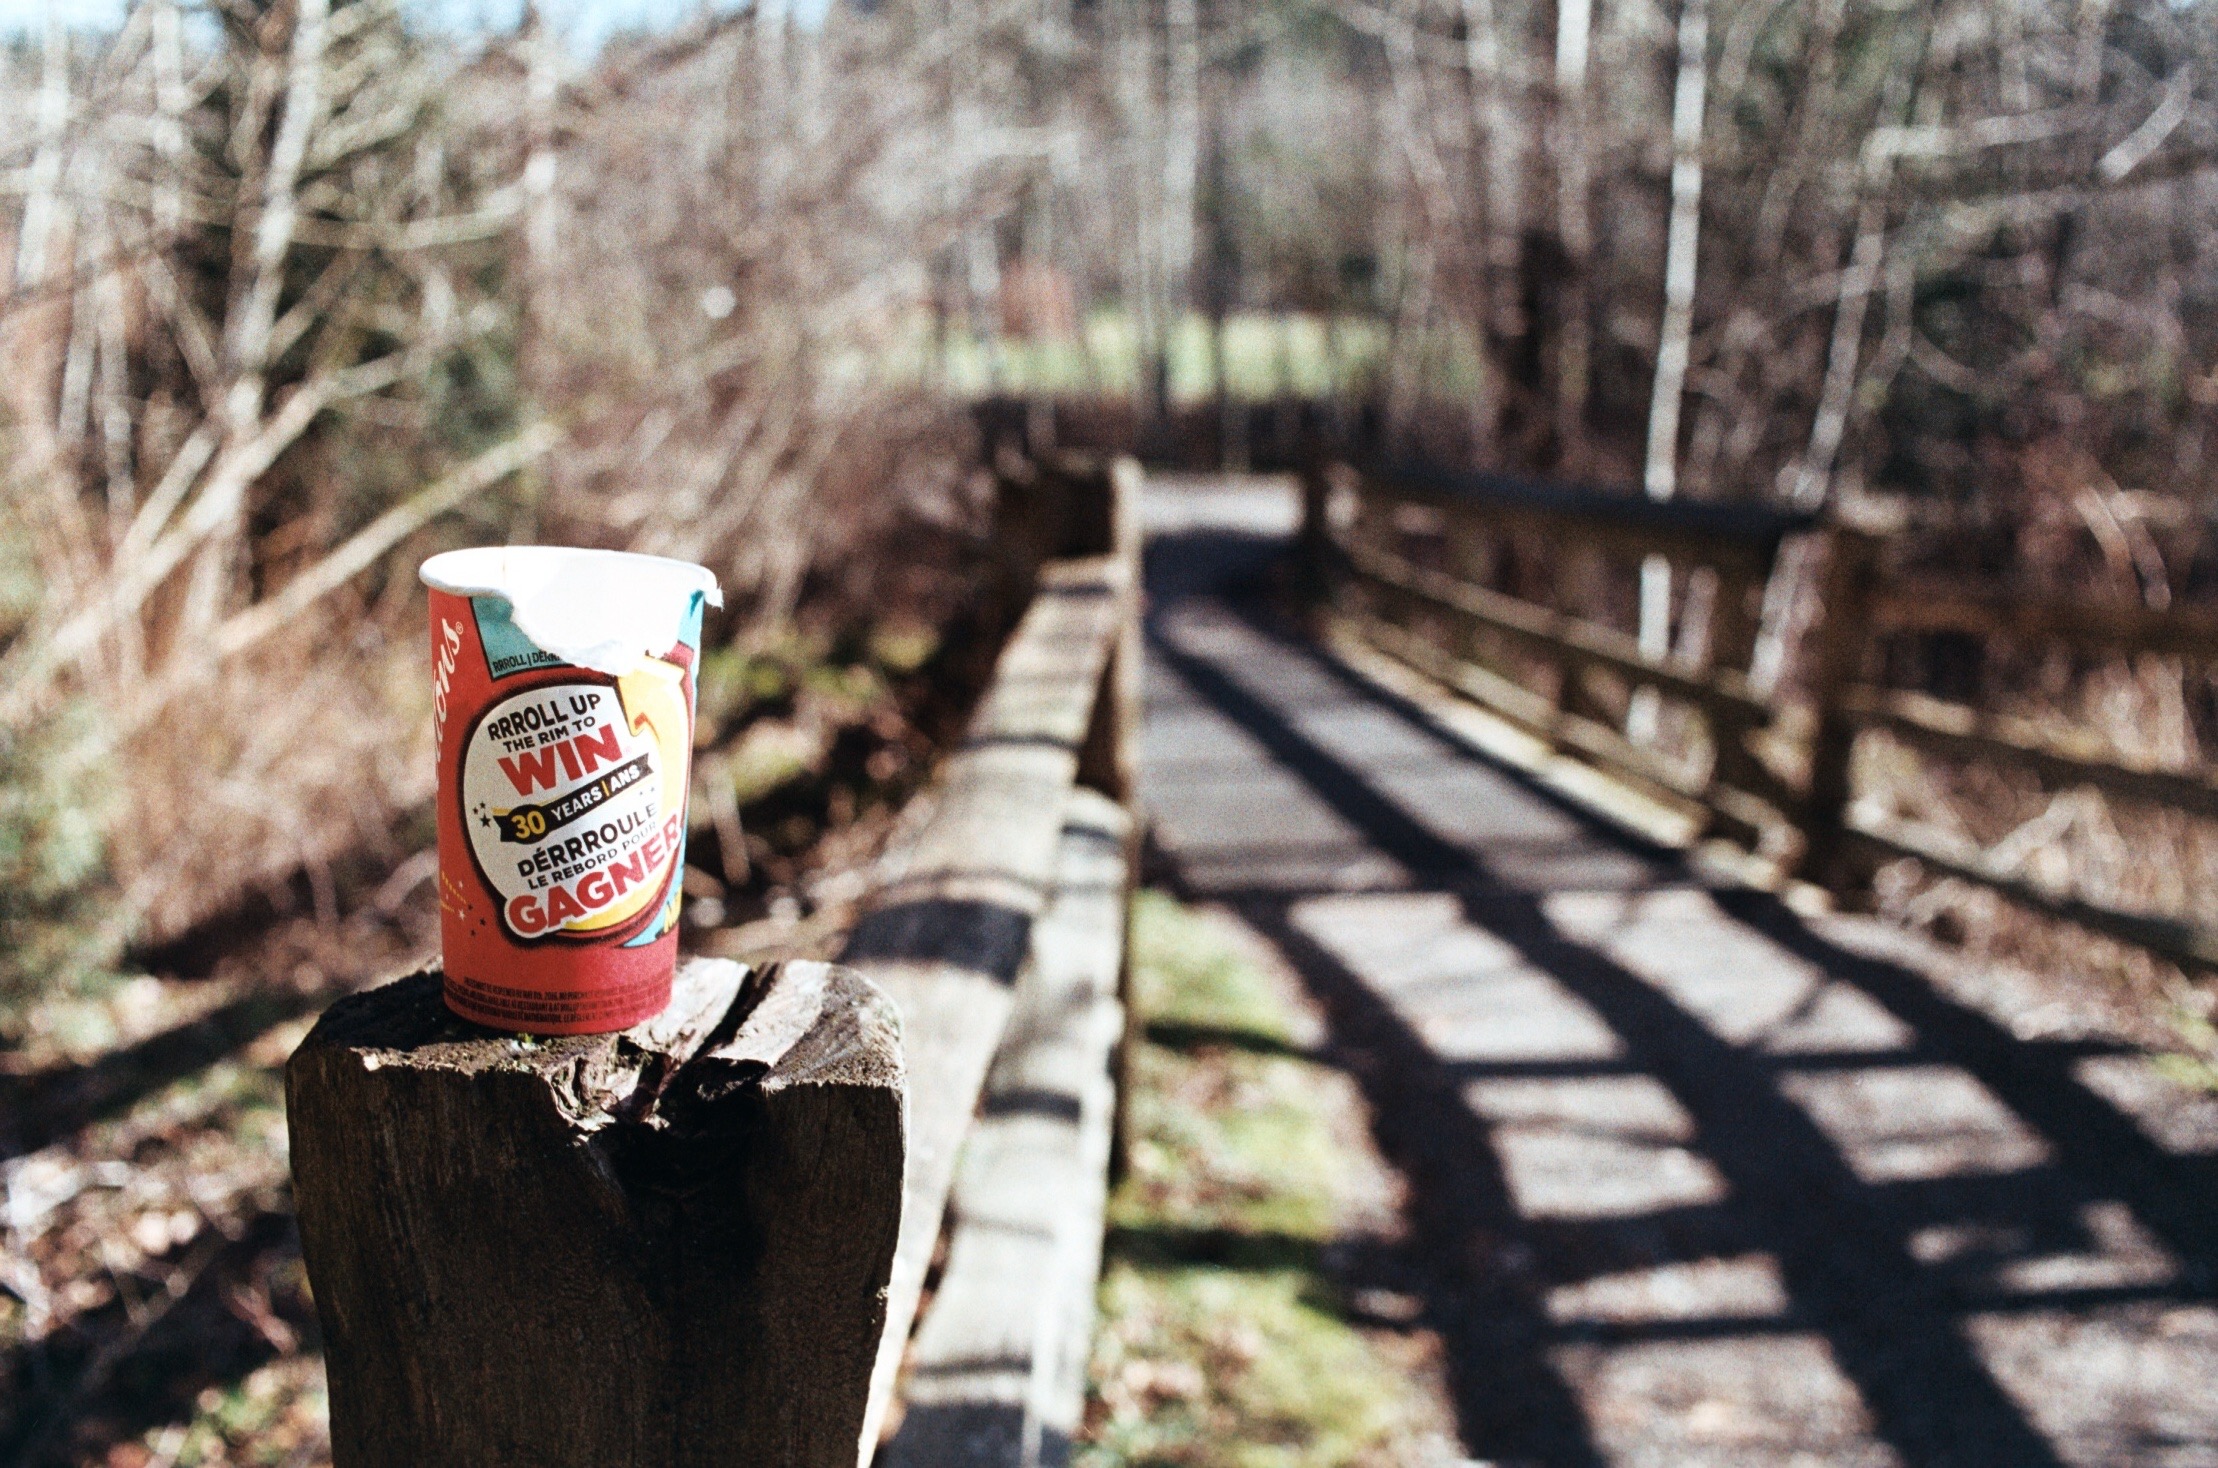
tree, coffee, bicycle, spring, vehicle, autumn, park, season, coffeecup, waste, photograph, forrest, garbage, depthoffield, k1000, kodakgold200, greentimbers, surreybc, pentaxk1000, smcpentaxa35mmf20, timhortons, rolluptherim